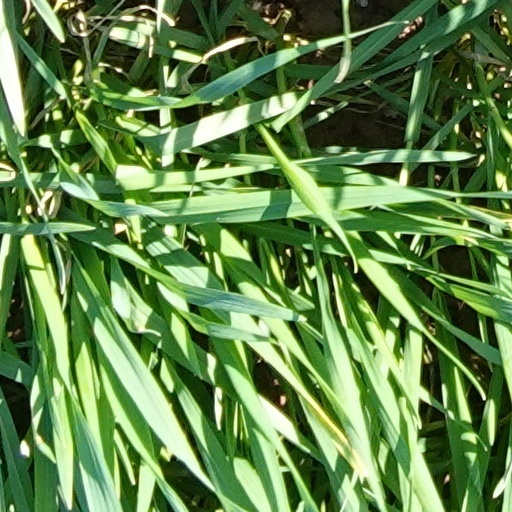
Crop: wheat